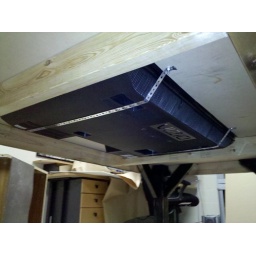
LCD screen mounted in the table